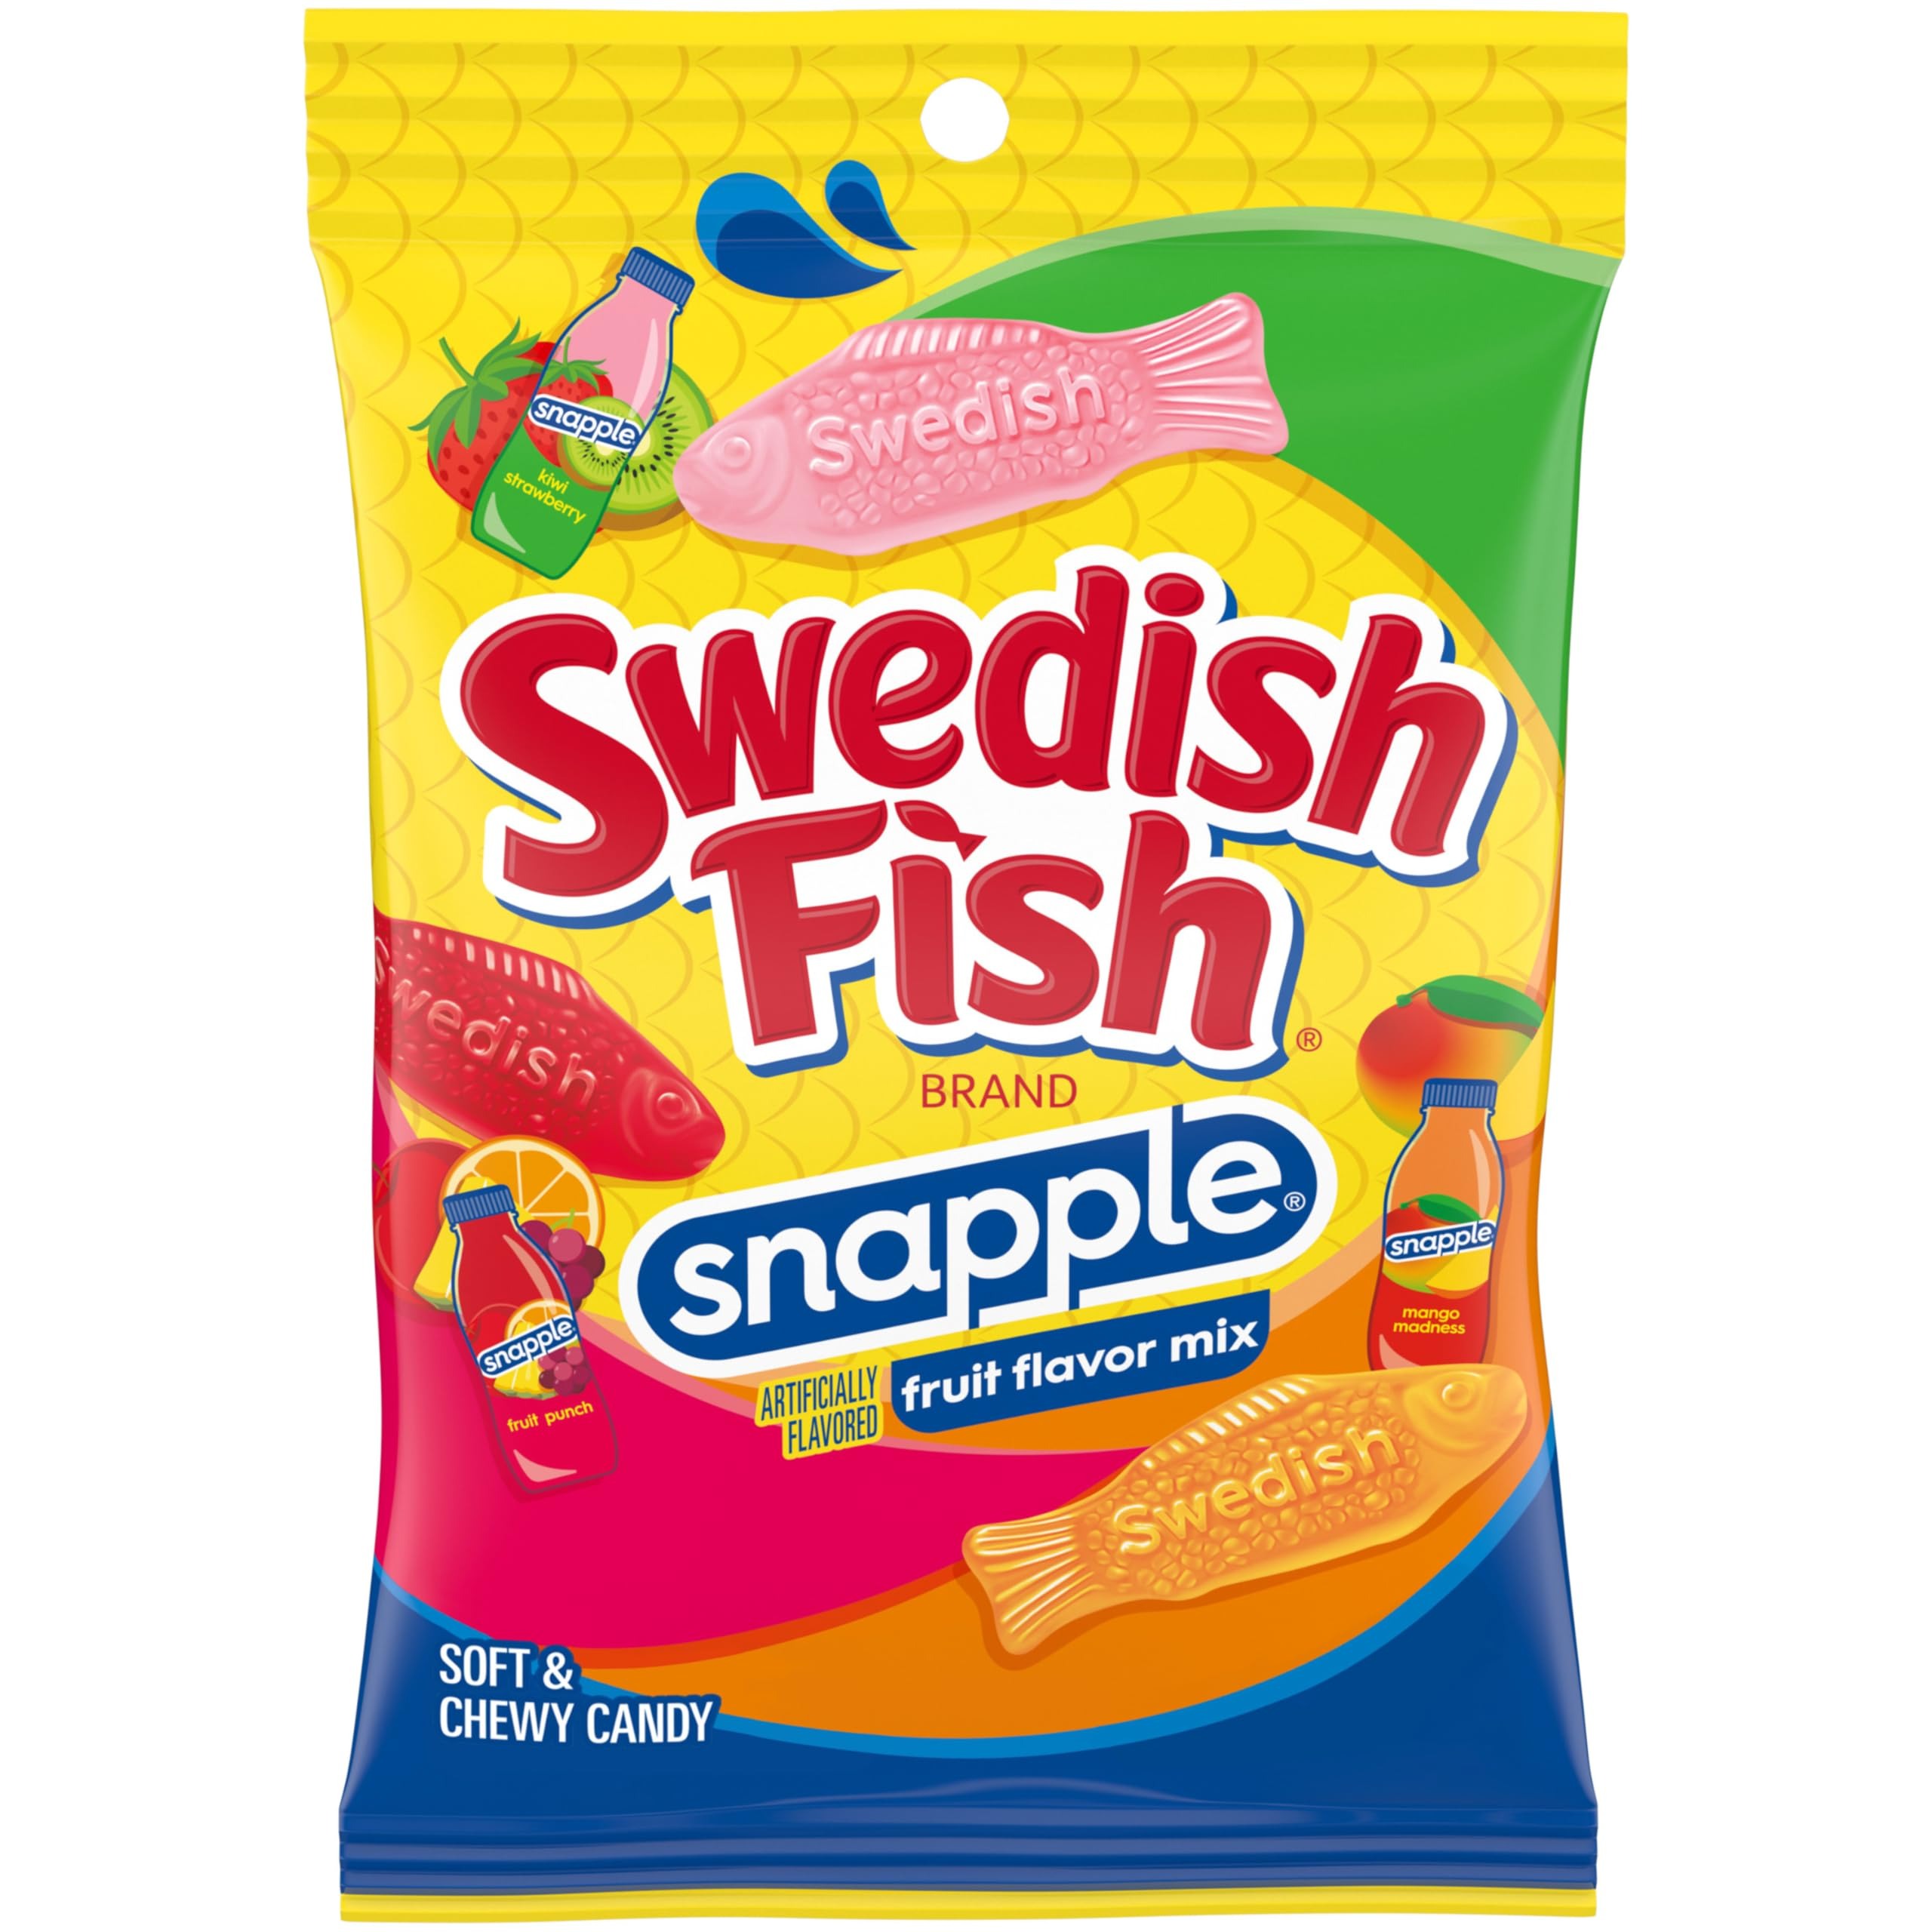
Item Name: SWEDISH FISH Snapple Soft & Chewy Candy, 8.04 oz
Bullet Point 1: One 8.04 oz bag of SWEDISH FISH Snapple Soft & Chewy Candy
Bullet Point 2: Soft candy in assorted fruit flavors inspired by Snapple Fruit Punch, Kiwi Strawberry, and Mango Madness Juice Drinks
Bullet Point 3: Sweet candy with the traditional SWEDISH FISH candy shape for a splash of fun
Bullet Point 4: Chewy snacks that make great party favors, holiday candy, and movie theater candy
Bullet Point 5: Sweet snacks in candy bags that are perfectly sized for sharing and packing in lunchboxes, backpacks, and beach bags
Value: 8.04
Unit: Ounce

Price: 6.5